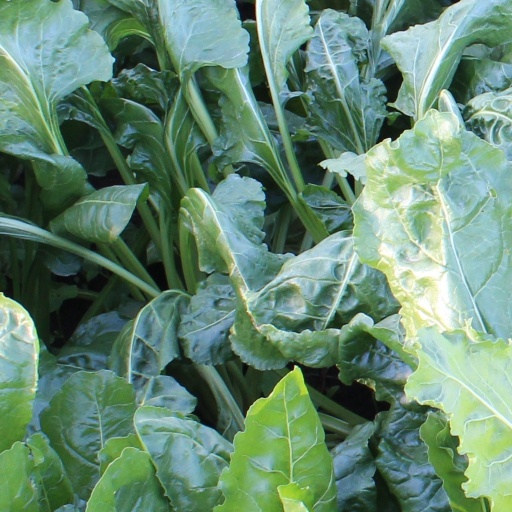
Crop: sugar beet